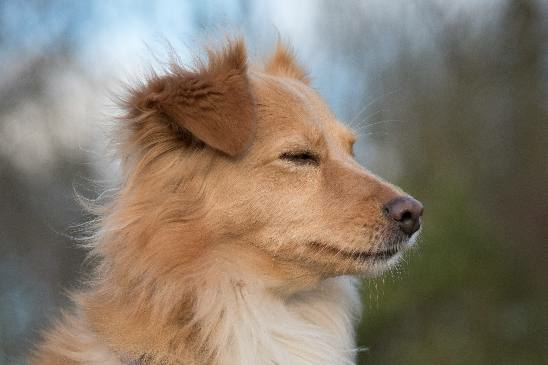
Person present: No